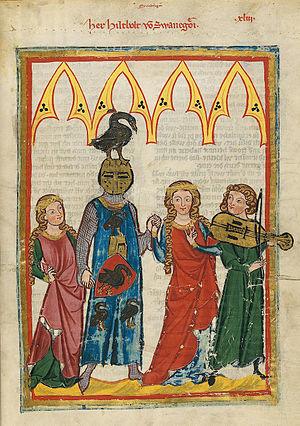
Le cygne est, en héraldique, une figure naturelle qui s'inspire de l'oiseau du même nom. Relativement peu fréquent sur l'écu tout au long du Moyen Âge, cet animal est, en revanche, à compter du XIVᵉ siècle, une figure courante des ornements extérieurs de l'écu, en particulier le cimier et les supports, de même que sur les devises et emblèmes personnels.